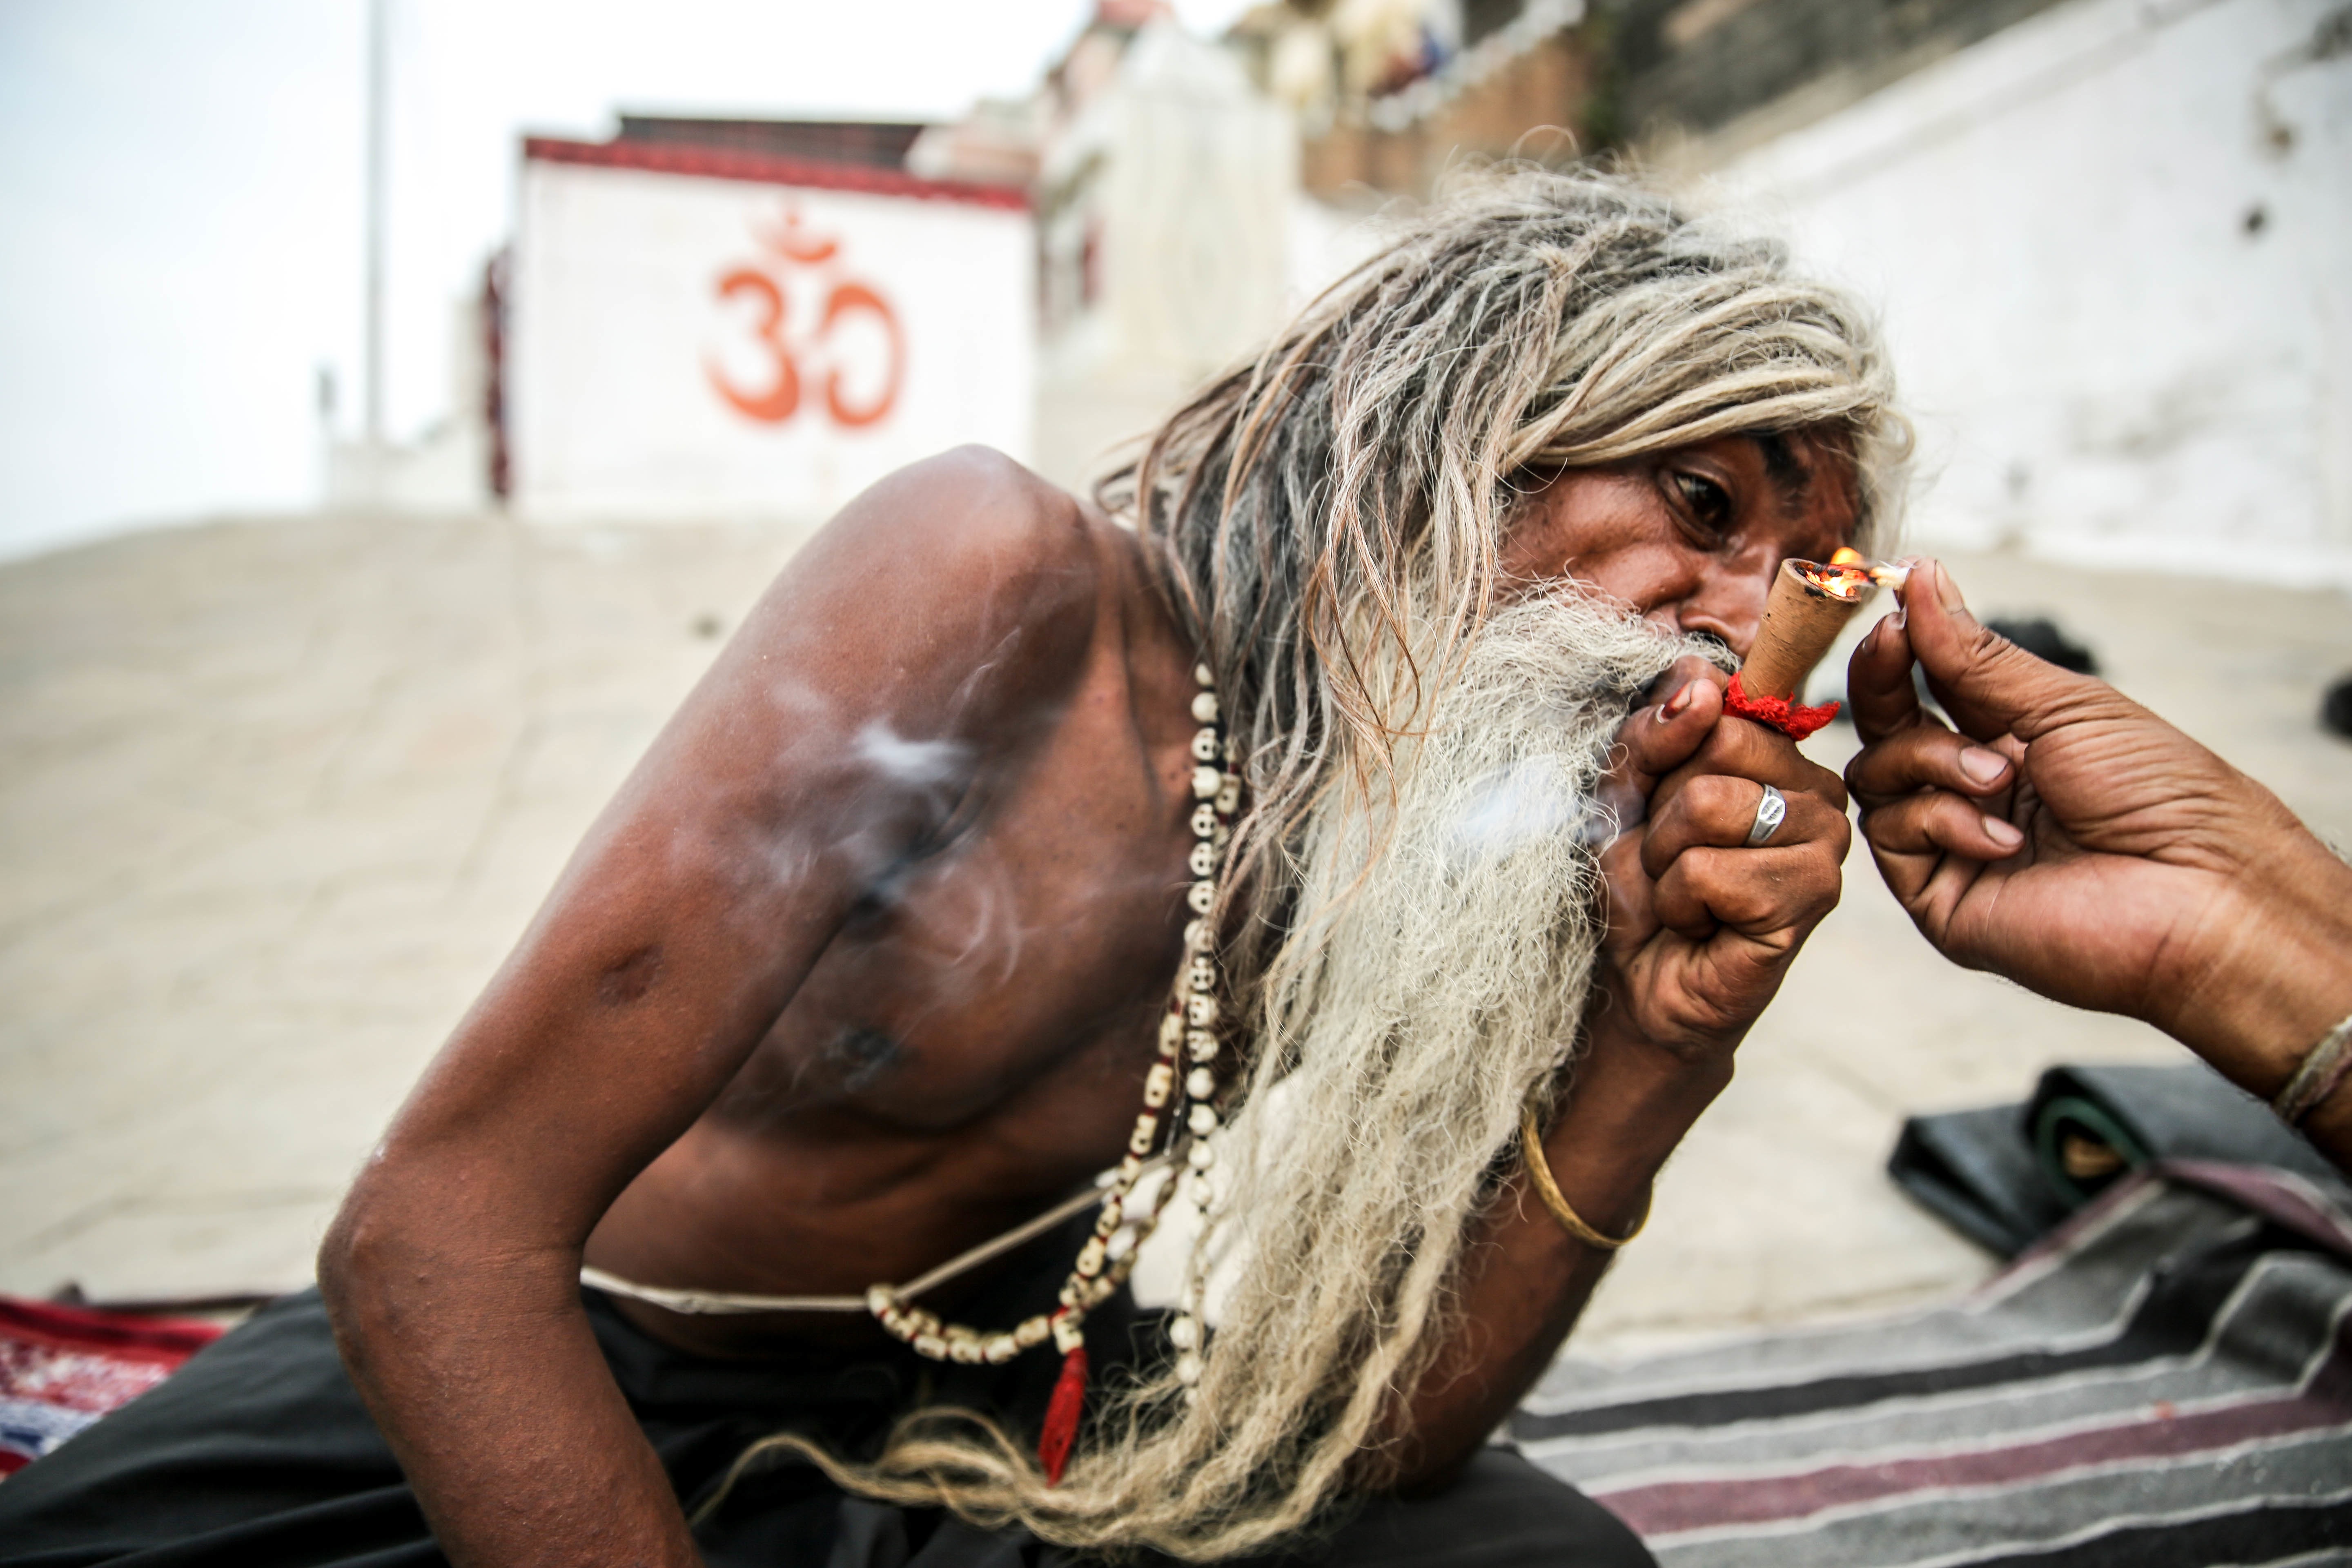
man, person, hair, male, hairstyle, beard, muscle, facial hair